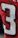
Number: 3